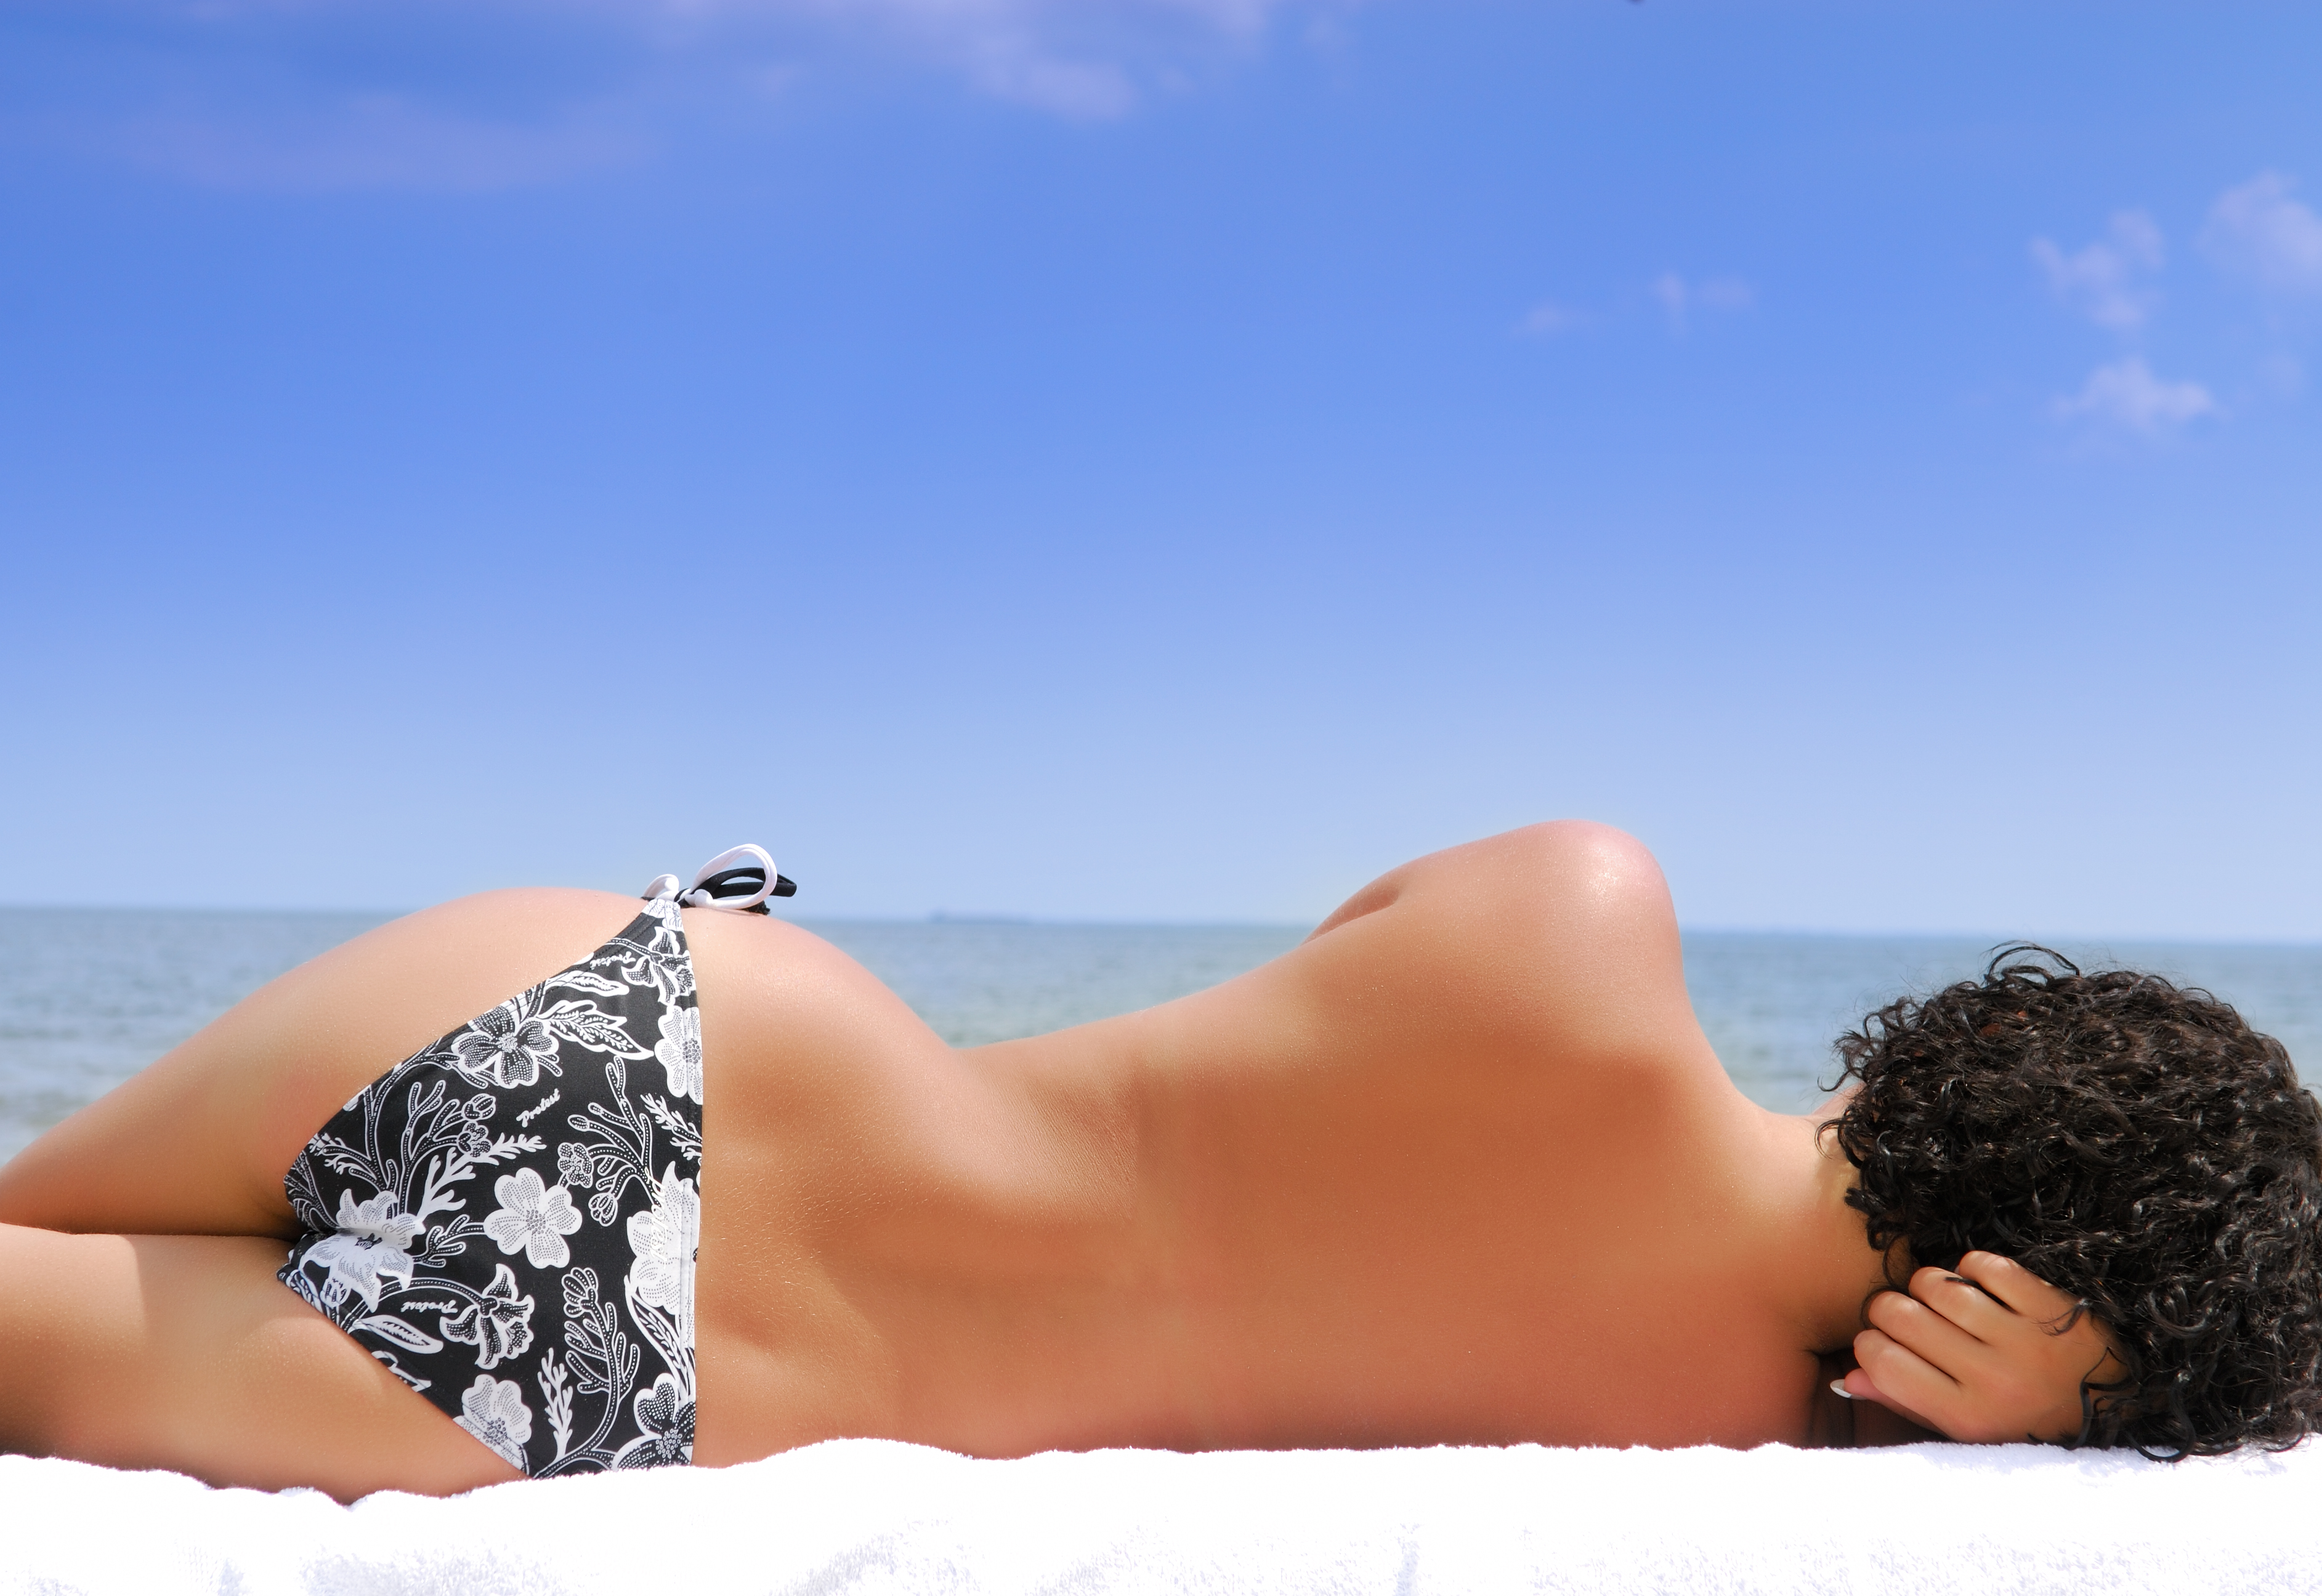
beautiful, beauty, human body, young adult, female, people, health spa, body care, human skin, tan, sunbathe, relaxation, leisure, only woman, one person, lying down, resting, healthy lifestyles, lifestyle, serene, human, outdoor, vacation, summer, blue, sky, beach, caucasian, white, naked, bikini, unrecognizable person, mattress, human leg, thigh, back, sensuality, shape, freshness, heat, temptation, sun tanning, skin, arm, leg, muscle, sea, neck, swimsuit top, swimwear, photography, stomach, undergarment